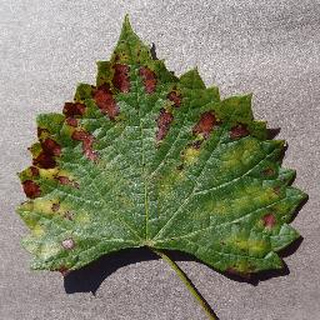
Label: grape_esca_black_measles